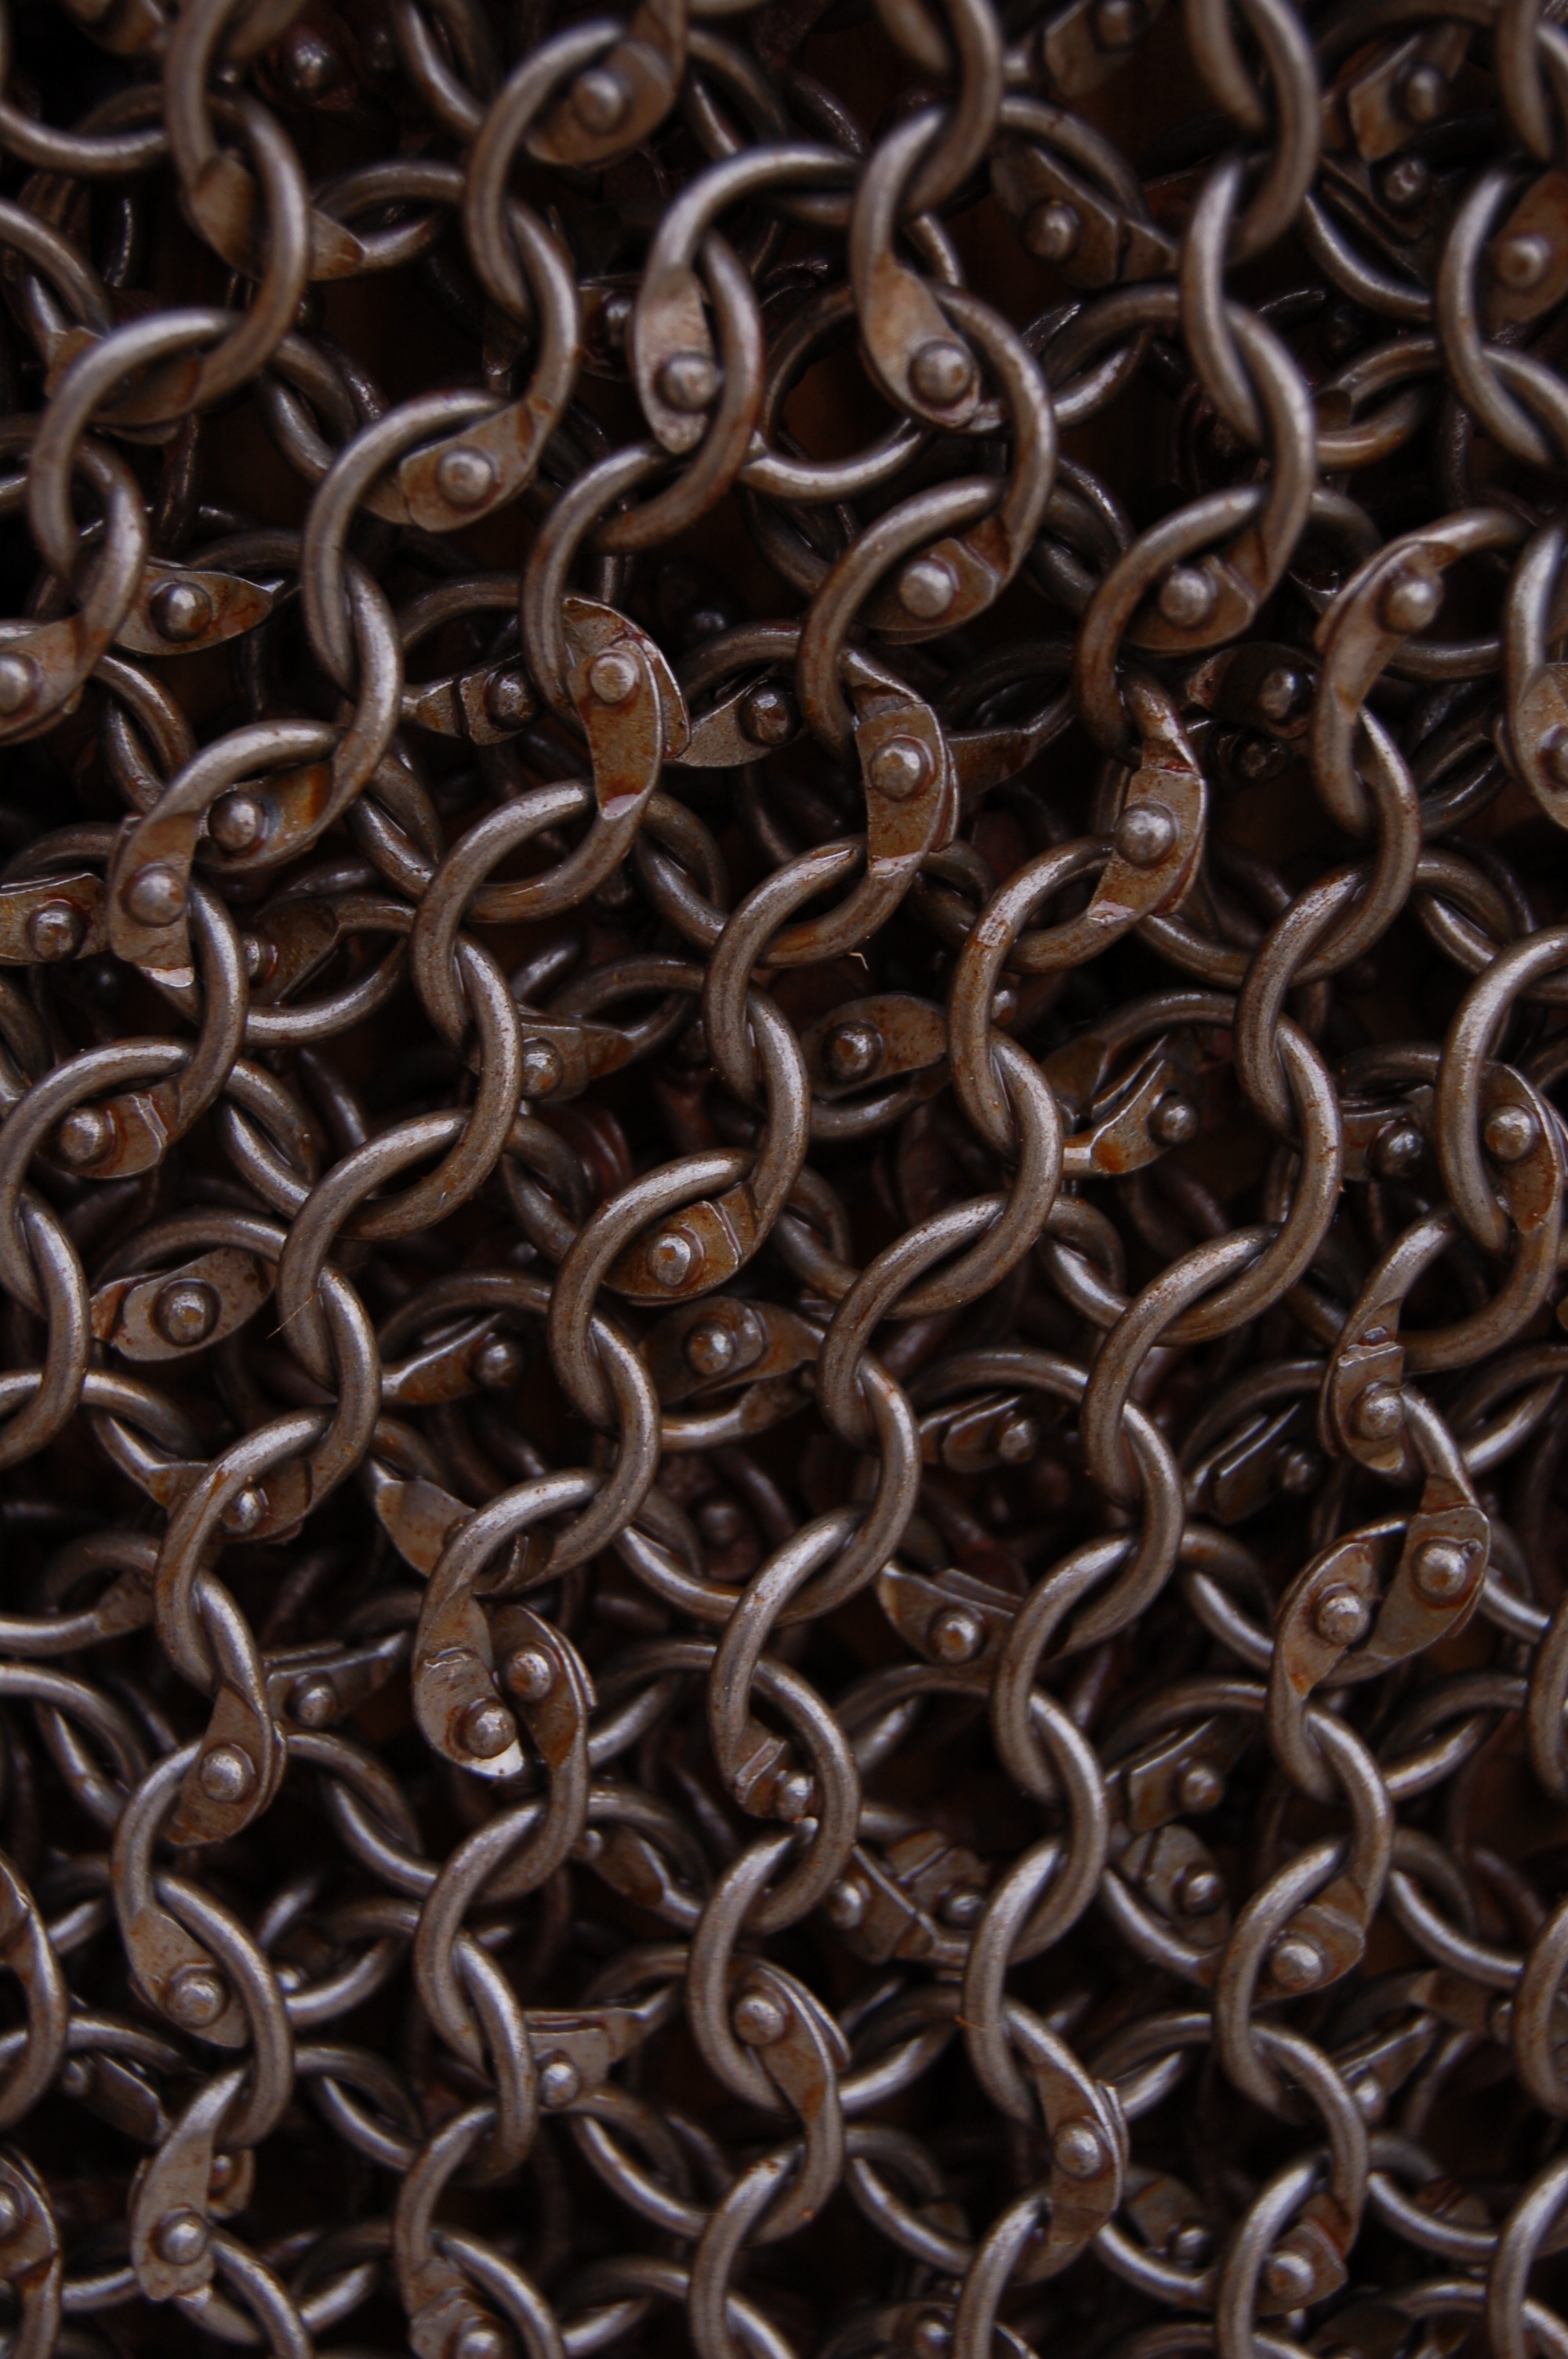
chain, pattern, metal, brown, iron, armor, flooring, ironwork, chainmail